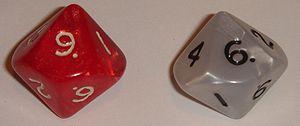
Un dé à cent faces ou d100 en abrégé, est une variante de dé comportant cent faces.
Marvel Super Héros — en version originale Marvel Super Heroes —, aussi connu comme le « système FASERIP », est un jeu de rôle américain dérivé de l'univers Marvel et publié en 1984 par TSR sous licence Marvel Comics.
Rolemaster, abrégé en RM, est un jeu de rôle médiéval-fantastique, créé par Peter Fenlon, Kurt Fischer et Coleman Charlton, édité par Iron Crown Enterprises à partir des années 1980 et toujours édité actuellement par cette société fondatrice — qui a fait faillite puis s'est redressée.